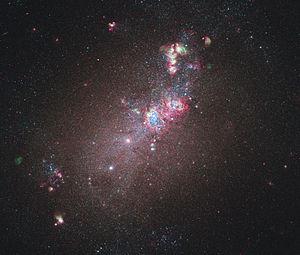
NGC 4214 est une galaxie irrégulière magellanique située dans la constellation des Chiens de chasse à environ 13 millions d'années-lumière. NGC 4214 a été découvert l'astronome germano-britannique William Herschel en 1785. Cette galaxie a aussi été observée par l'astronome britannique John Herschel le 27 avril 1827 et elle a été inscrite au catalogue NGC sous la cote NGC 4228.